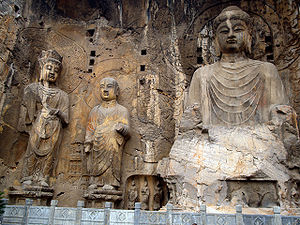
Longmengrotterne
Lu She Na Buddha
Longmengrotterne ligger 12 km syd for byen Luoyang i Henanprovinsen i Kina. De bemalede statuer, som for det meste er af buddhistiske motiver, er tæt placeret op ad hinanden ved de to bjerge Xiangshan og Longmenshan. Floden Yi løber mellem bjergene, og derfor blev området kaldt Yique. Fra nord til syd er strækningen som er dækket af grotter, cirka en kilometer lang. Sammen med Mogaogrotterne og Yunganggrotterne er Longmengrottene en af de tre mest berømte antikke skulpturpladser i Kina.